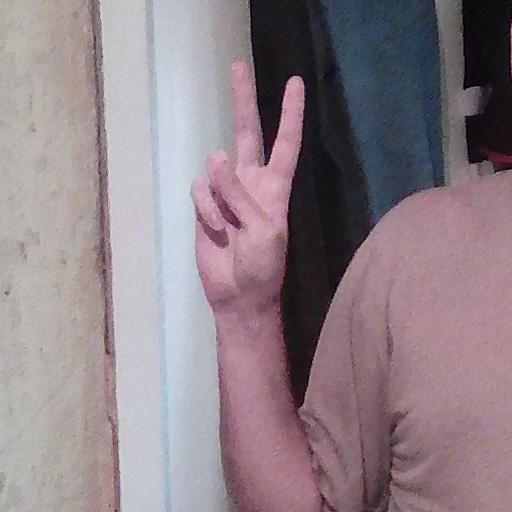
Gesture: peace